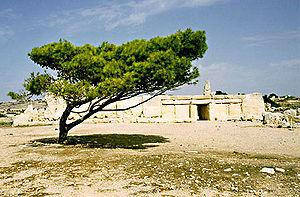
Le site néolithique de Ħaġar Qim est situé près de la ville de Qrendi, au-dessus des falaises au sud de Malte.